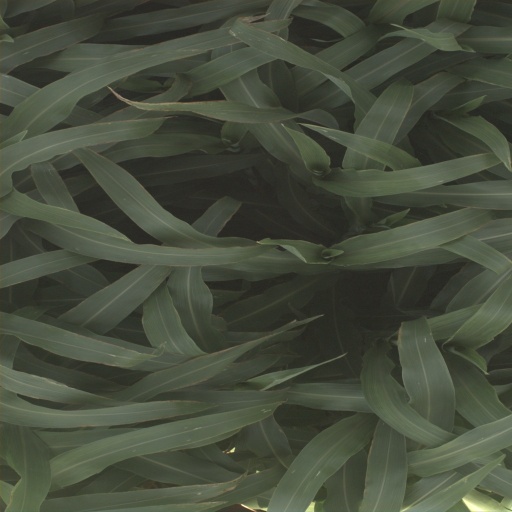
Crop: sorghum